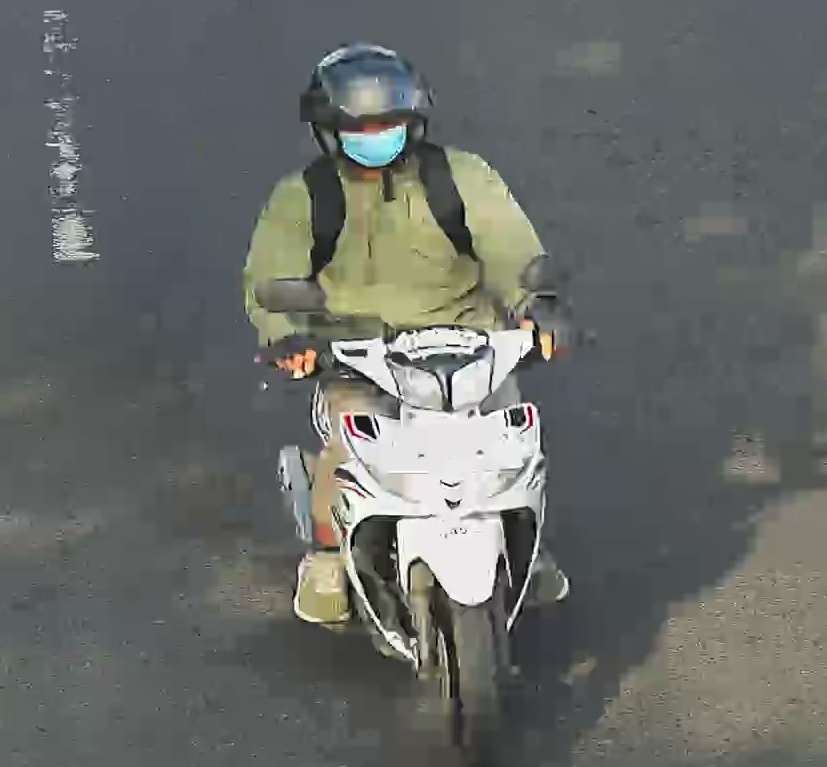
person-with-helmet: 1
person-without-helmet: 0